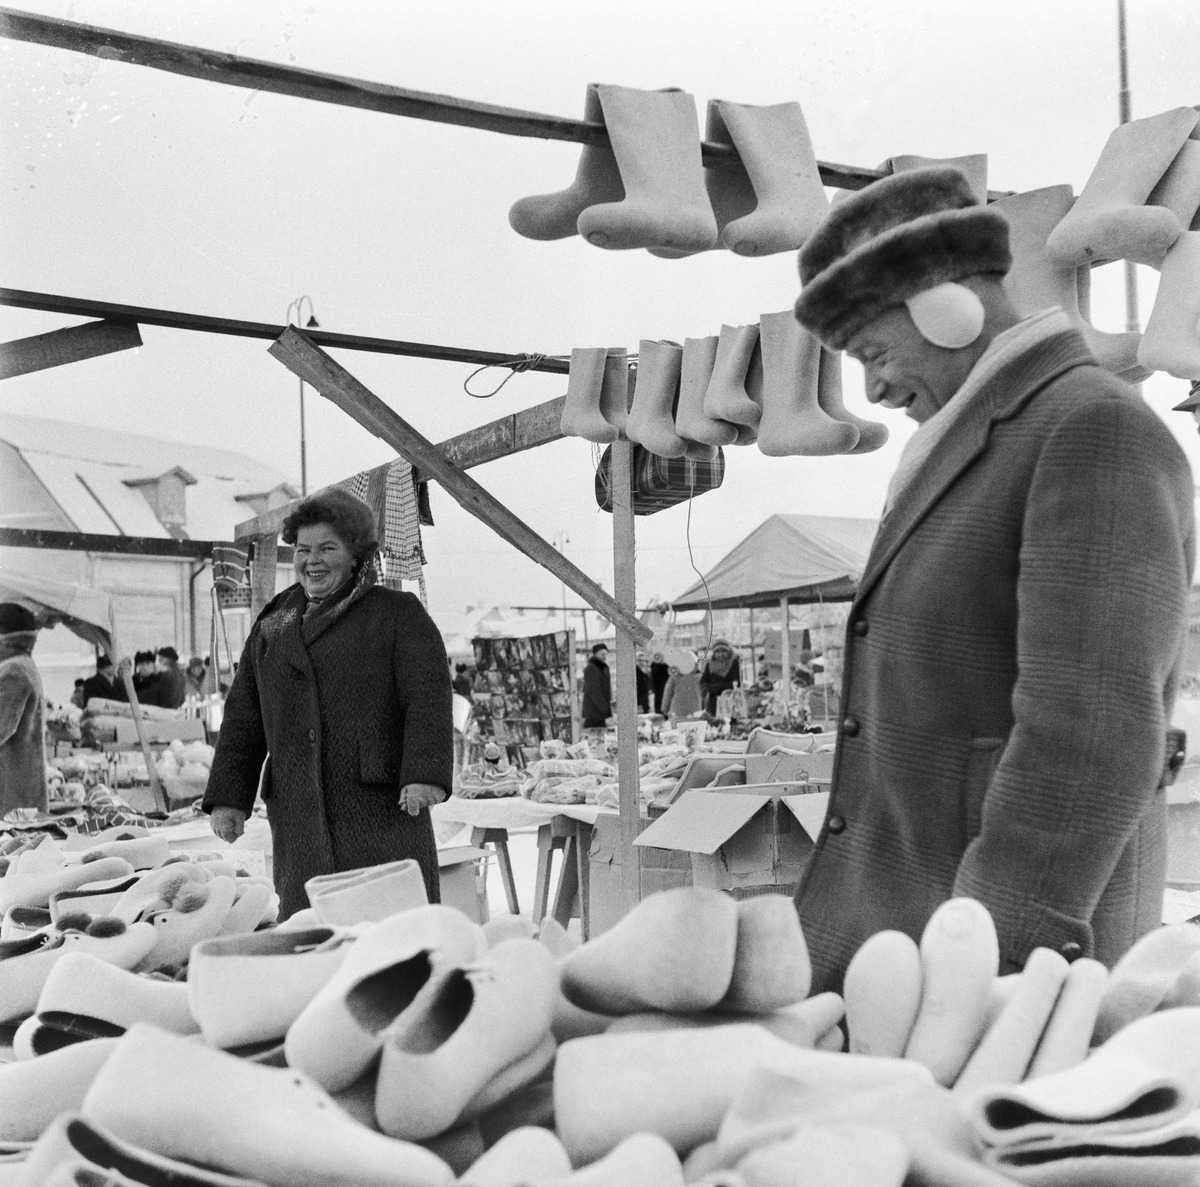
Joulumarkkinat Oulun kauppatorilla
Christmas fair at the Oulu market square
sisällön kuvaus: Huopatossukauppiaat Oulun kauppatorilla 11.12.1961. content description: Selling of the felt boots at the Oulu market square on December 11, 1961.
Vuosi: 1900
Paikka: Suomi, Oulu, Suomi, Pohjois-Pohjanmaa, Oulu
Aiheet: Oulun kauppatori; Oulun tori; huopatossut; joulumarkkinat; käsityöt; joulu; kauppa; kauppiaat; torikauppiaat; torit; jalkineet; huopikkaat; huopasaappaat; Oulu market square; market squares; Christmas; felt boots